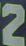
Number: 2